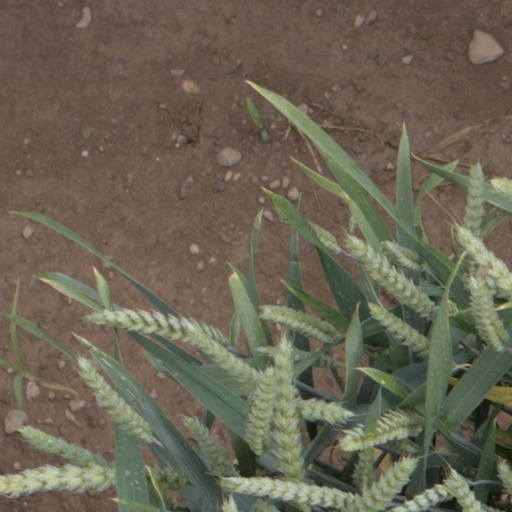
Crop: wheat